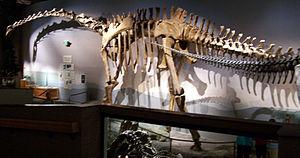
Supersaurus est un genre éteint de très grands dinosaures herbivores sauropodes de la famille des diplodocidés ayant vécu au Jurassique supérieur, il y a environ entre 157 et 145 Ma, en Amérique du Nord où il a été découvert dans la formation de géologique de Morrison du Colorado aux États-Unis en 1972, et au Portugal dans la formation Camadas de Alcobaça en 1987.